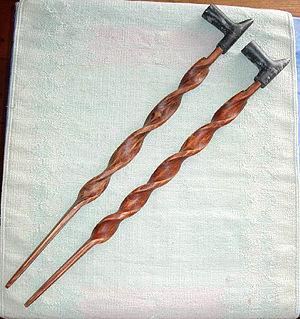
Image fournie par Ethnomusimaniac pour illustrer l'article sur le calumet. ©éréales Kille® | | ☺ | en ce 22 août 2006 à 12:02 (CEST)
Un calumet est une pipe utilisée par les Amérindiens pour fumer du tabac. Il est utilisé dans la vie courante, mais aussi lors de tabagies, et pour décréter la paix entre deux tribus ou deux puissances ou dans le cadre de la médecine traditionnelle.